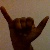
The image shows a hand gesture representing the letter 'Y' in Indian Sign Language.